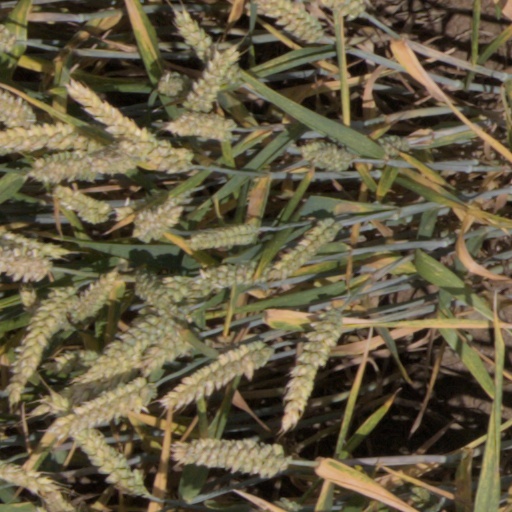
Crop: wheat